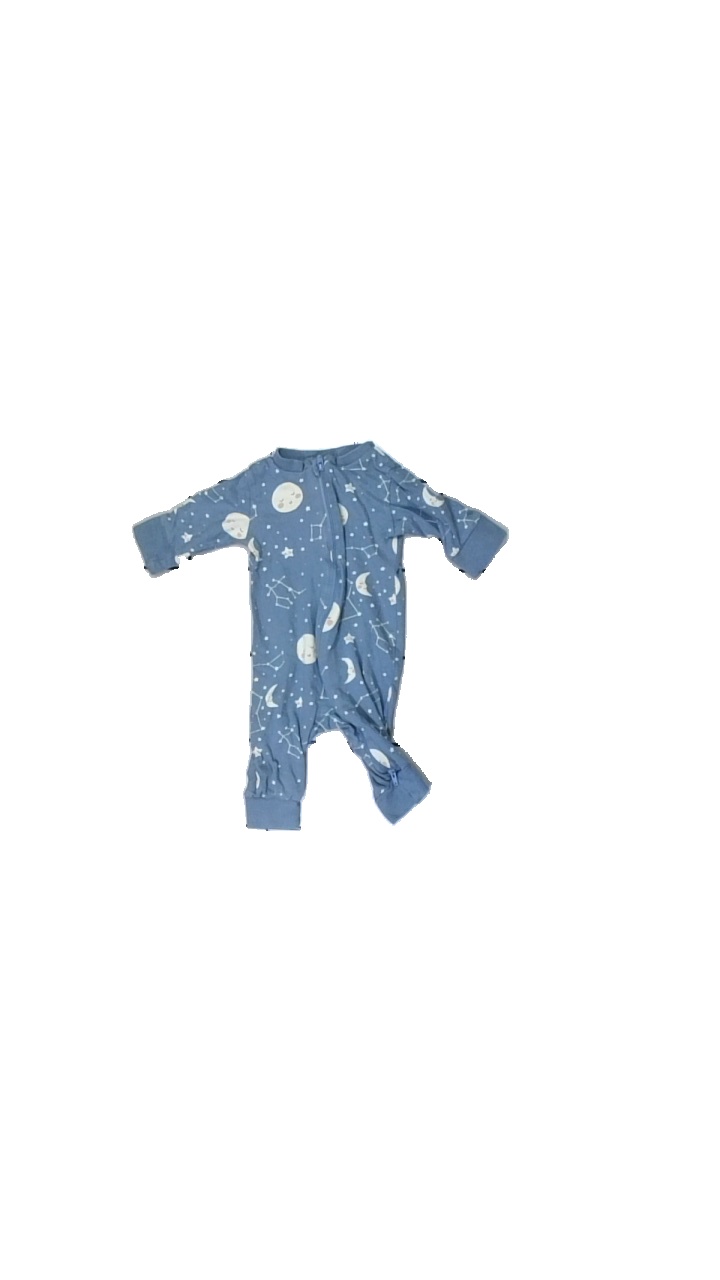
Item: Pajamas (Children)
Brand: Lindex
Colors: White, Beige, Blue
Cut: Regular
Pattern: Other
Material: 100% cotton
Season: All
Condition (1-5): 4
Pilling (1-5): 5
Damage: outwashed print
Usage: Reuse
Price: <50